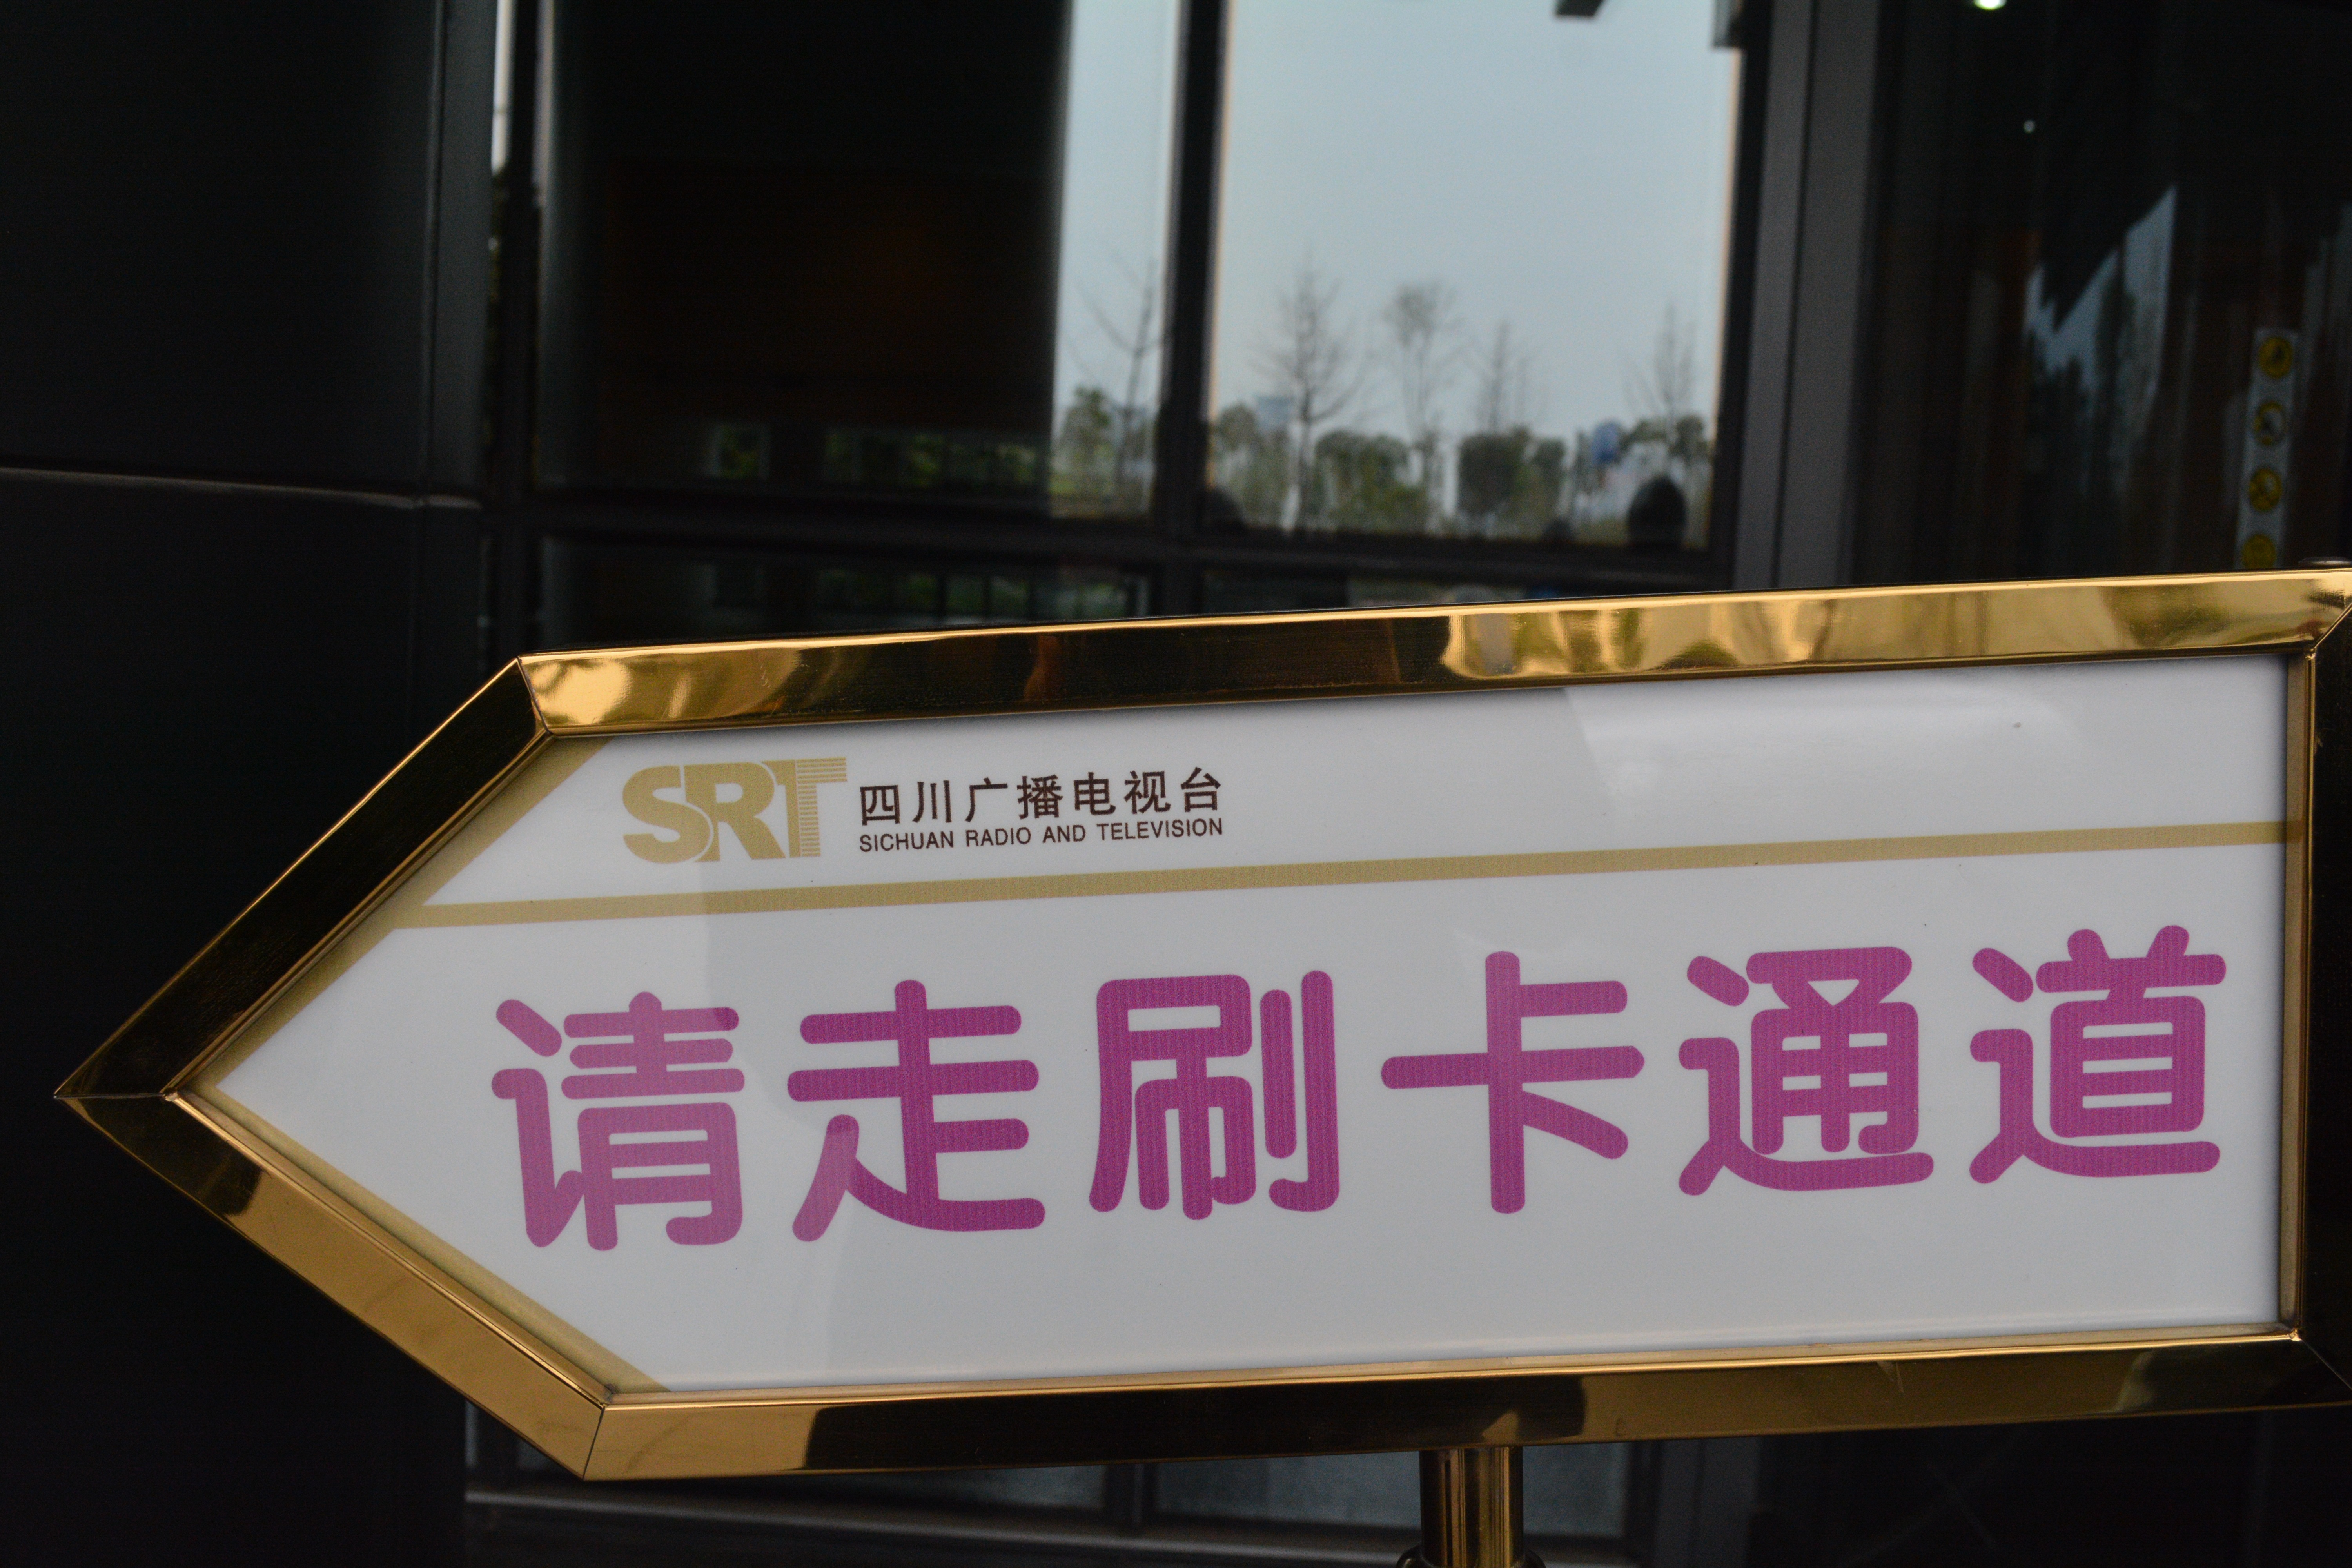
sign, signage, shape